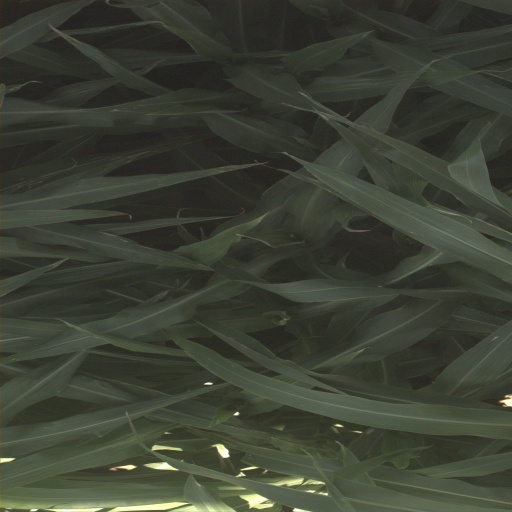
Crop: sorghum